Frank Mooney

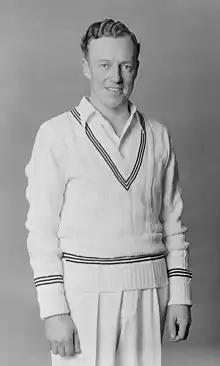
Mooney in 1957

Francis Leonard Hugh Mooney (26 May 1921 – 8 March 2004) was a New Zealand cricketer who played in 14 Test matches as a batsman and wicket-keeper between 1949 and 1954.